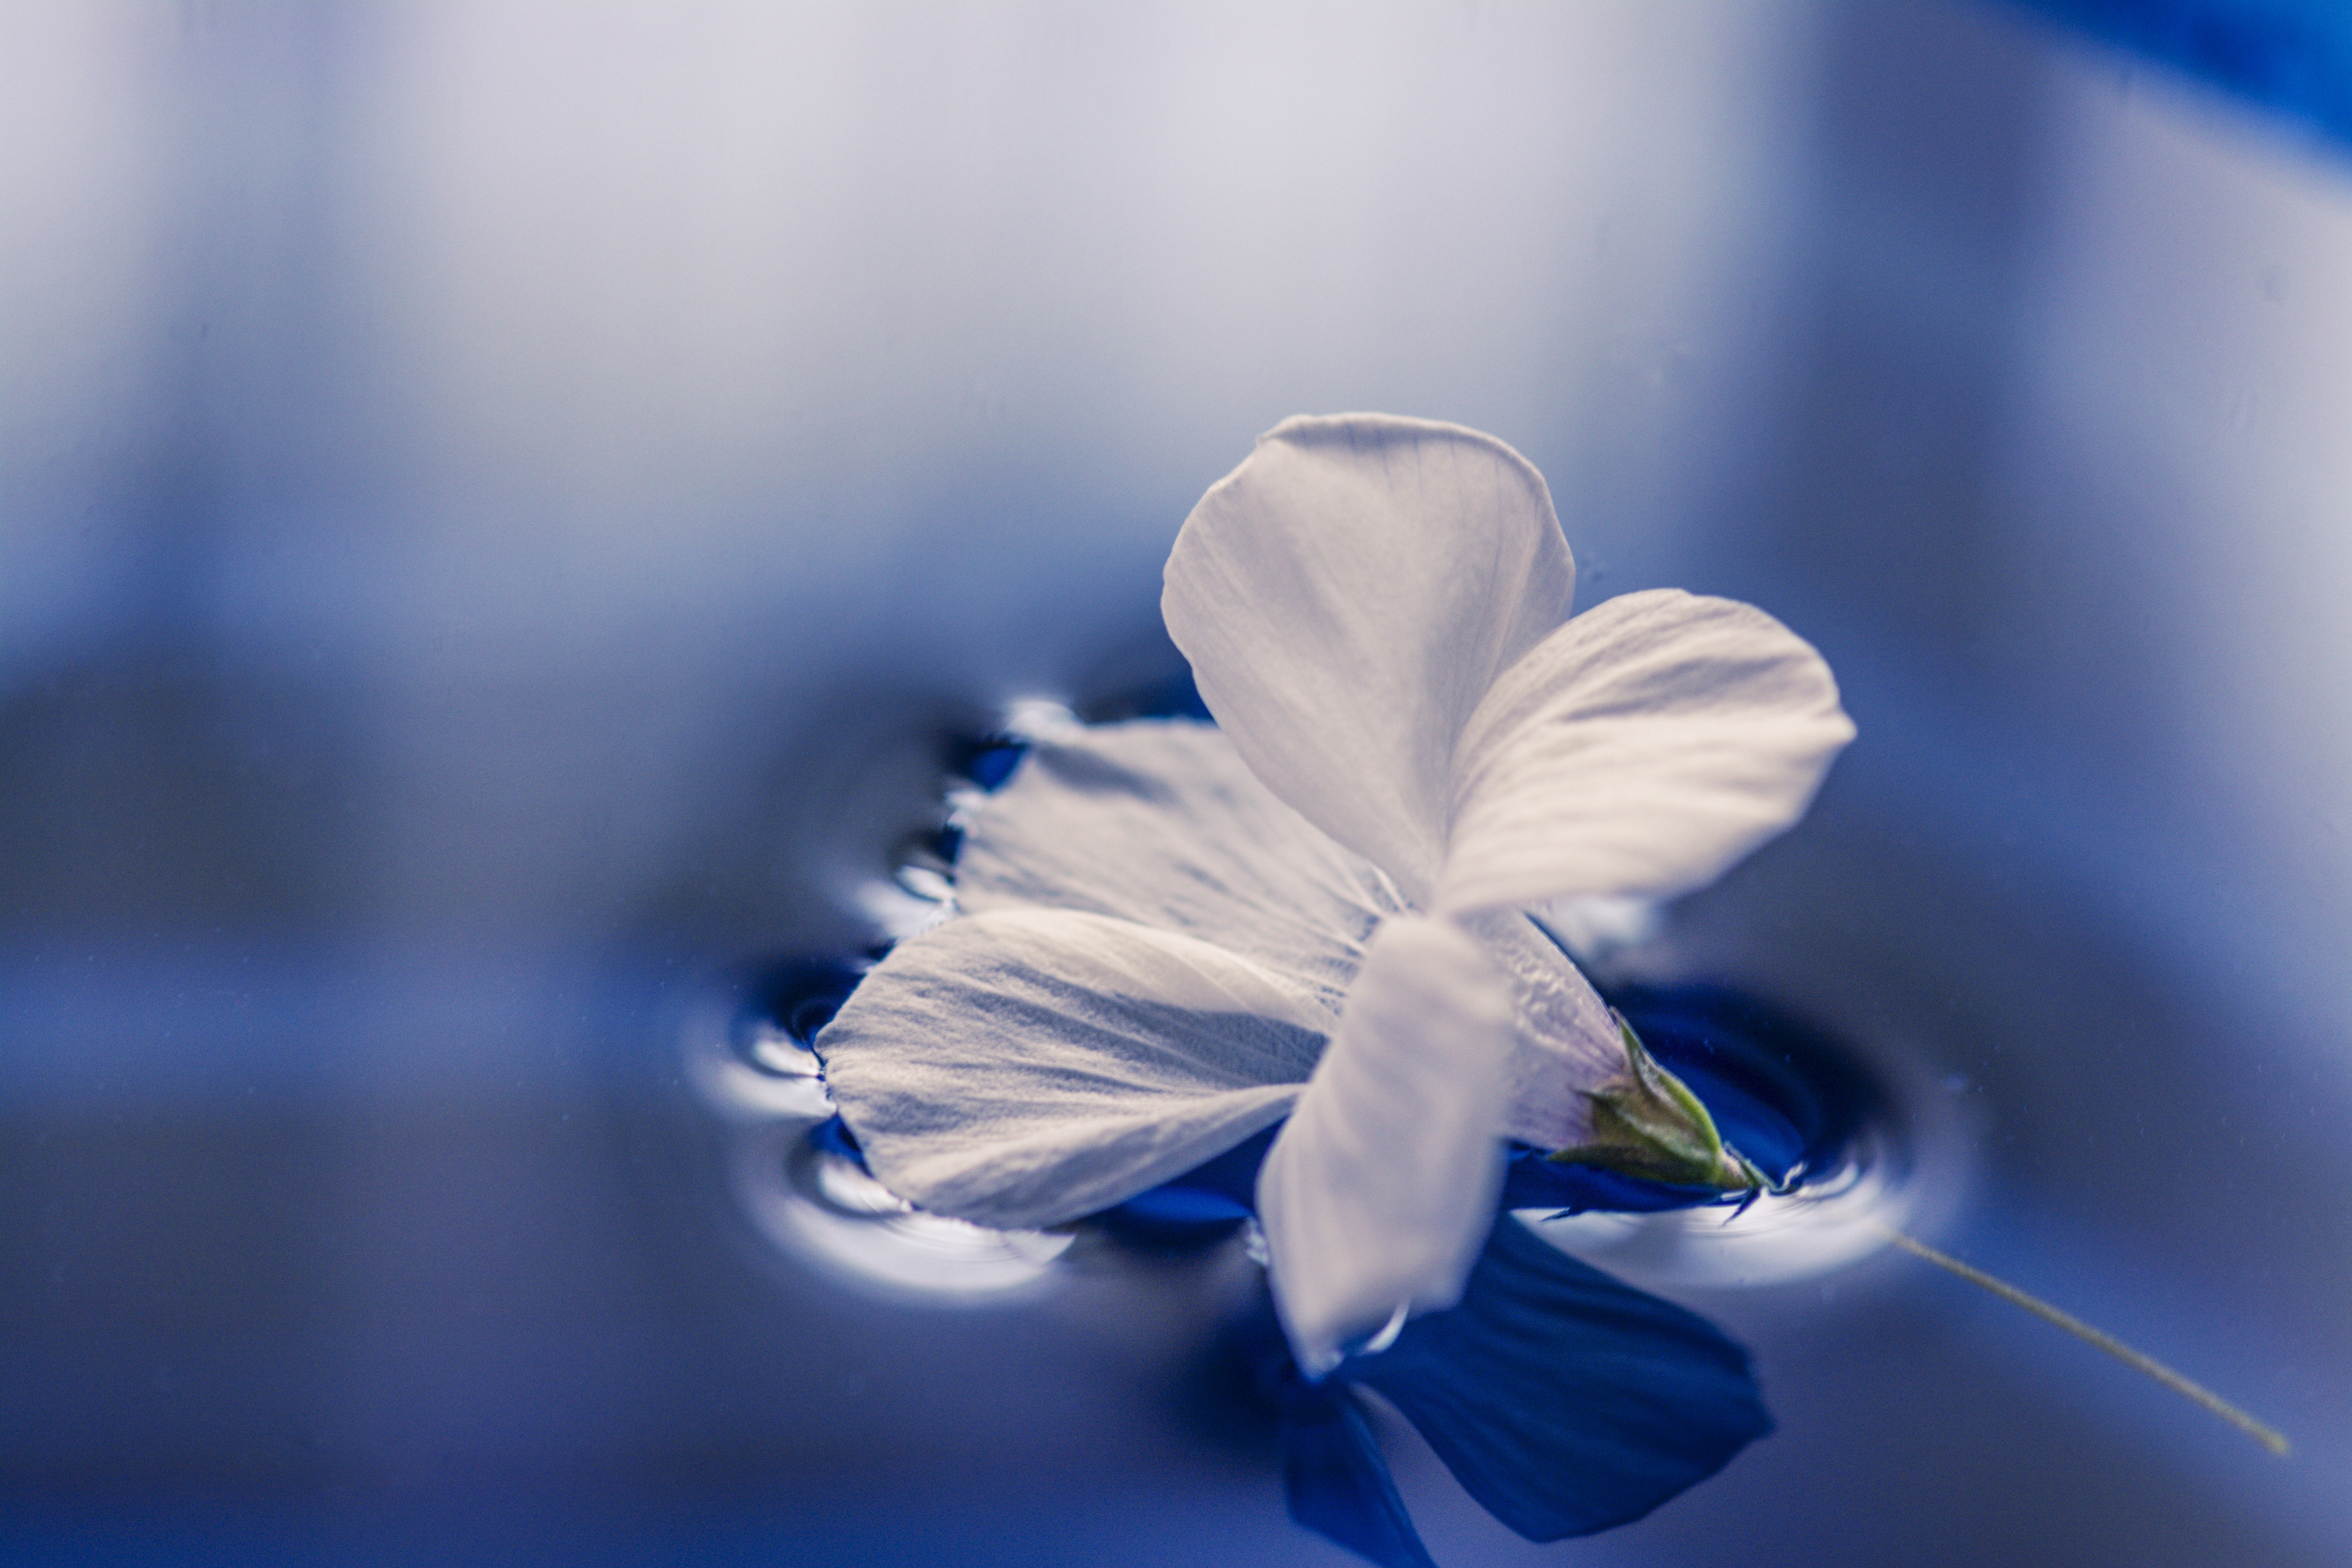
water, blossom, plant, white, photography, sunlight, flower, petal, reflection, calm, blue, flora, wildflower, flowers, close up, background, turquoise, beauty, macro photography, flowering plant, computer wallpaper, land plant